Edna de Lima

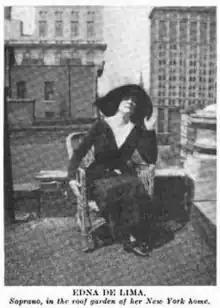
Edna de Lima, from a 1918 publication

Edna Burton married John Wesley Van Dyke, an oil company executive, in Paris in 1908, on the condition that she be allowed to continue her singing career, because "the divine fire of music was in her blood and in her brain". She was not mentioned in Van Dyke's obituary in 1939. However, "Mrs. Edna Van Dyke" was mentioned as still alive and living in New York City in her sister Elma Burton Baxter's obituary in 1960.